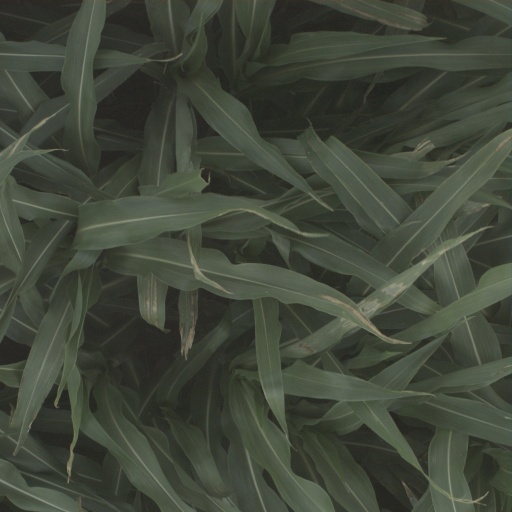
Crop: sorghum